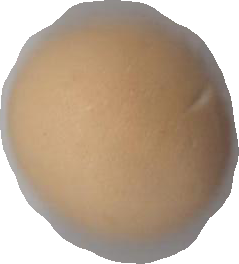
Variety: Grobogan